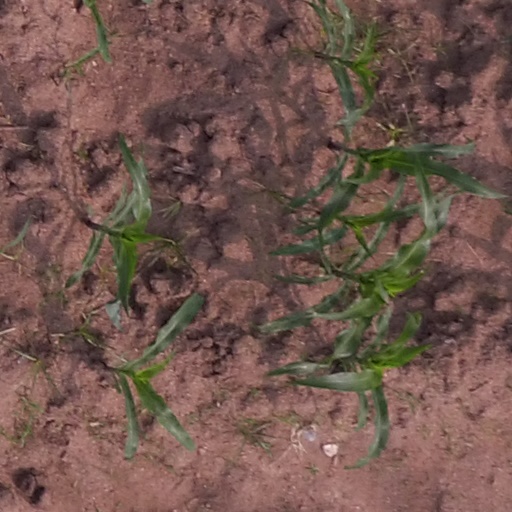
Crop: maize; corn